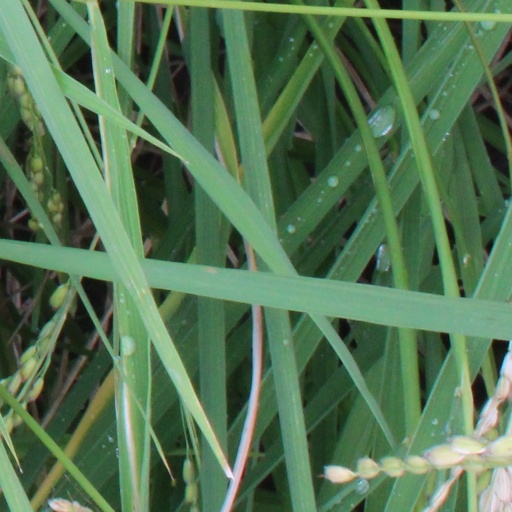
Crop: rice